Pomona College

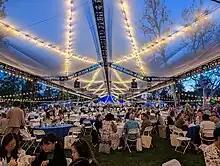
Pomona alumni eating on Marston Quad at round blue tables with plastic chairs under a translucent tarp with string lights

Pomona is governed as a private, nonprofit organization by a board of trustees responsible for overseeing the long-term interests of the college. The board consists of up to 42 members, most of whom are elected by existing members to four-year terms with a term limit of 12 years. It is responsible for hiring the college's president ( since ), approving budgets, setting overarching policies, and various other tasks. The president, in turn, oversees the college's general operation, assisted by administrative staff and a faculty cabinet. The college has total employees as of the semester. Pomona operates under a shared governance model, in which faculty and students sit on many policymaking committees and have a degree of control over other major decisions.